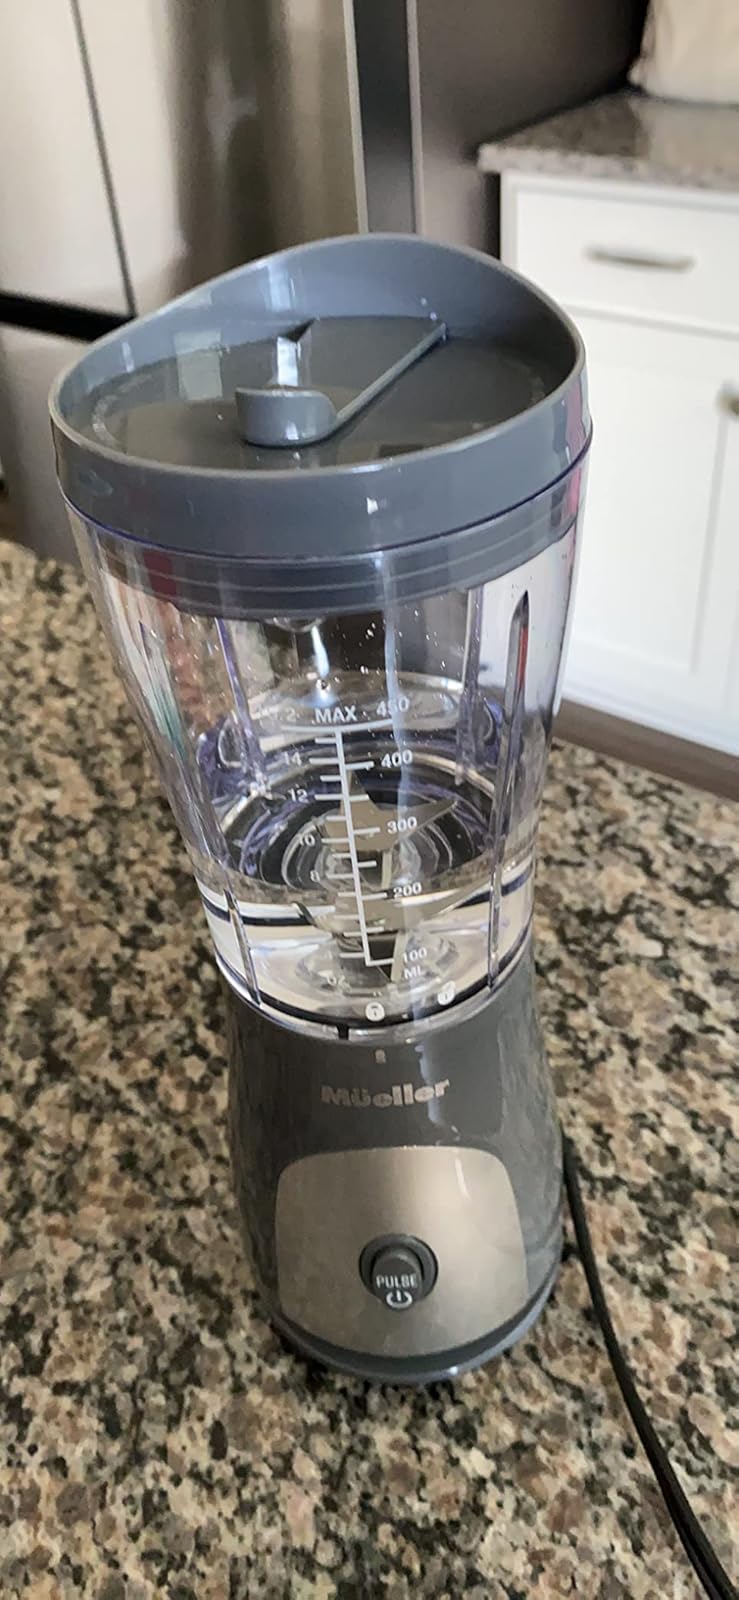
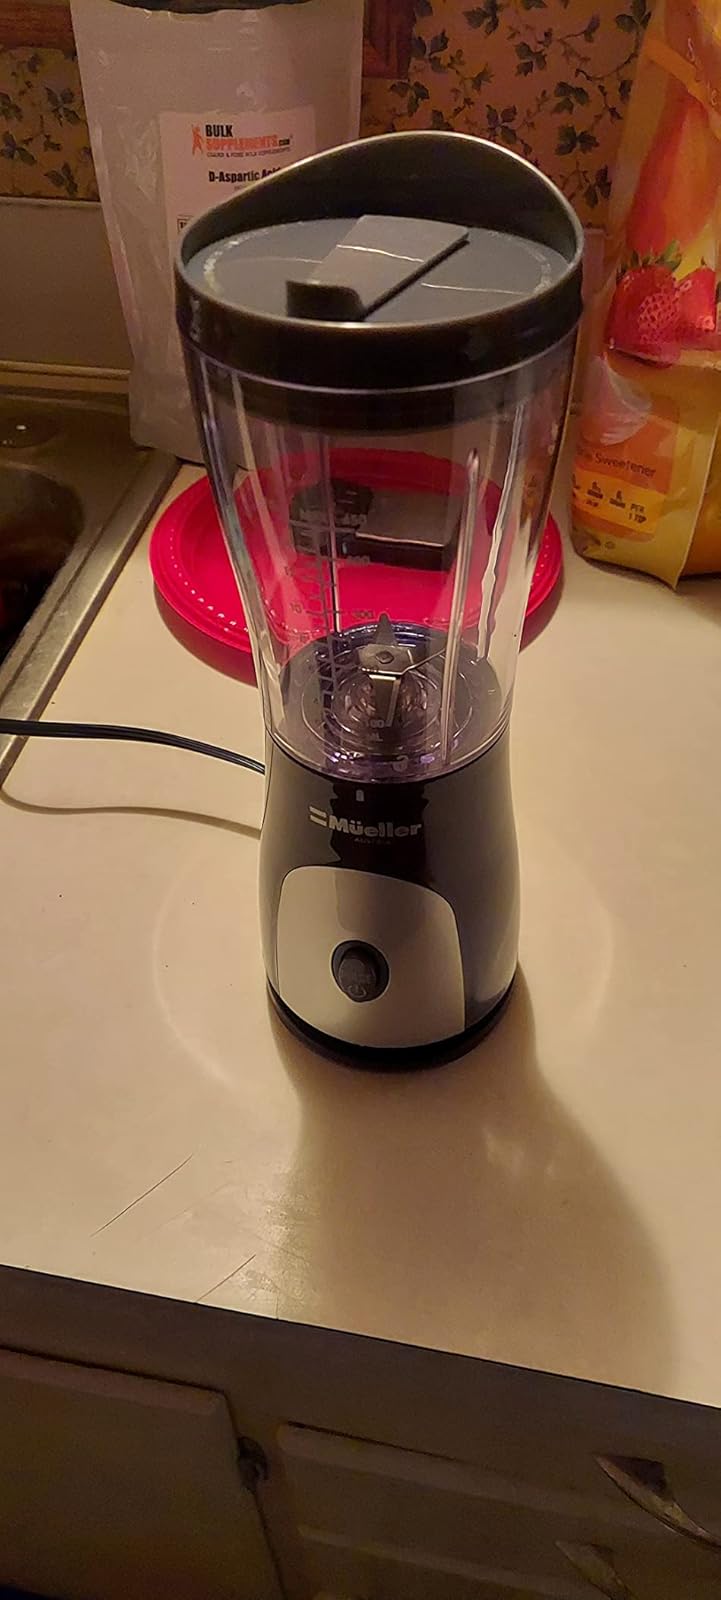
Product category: items_blender
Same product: yes